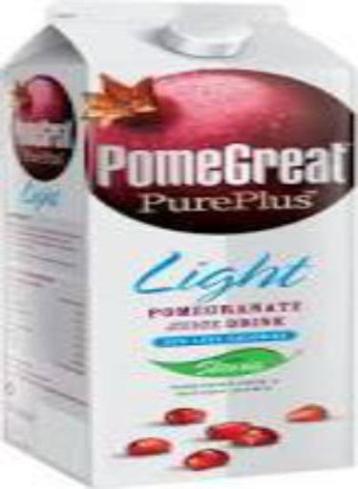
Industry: Food